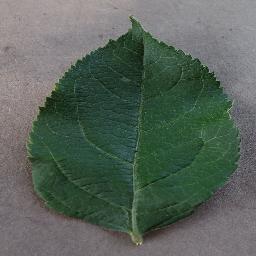
Label: Apple___healthy